COVID-19 pandemic in Ghana

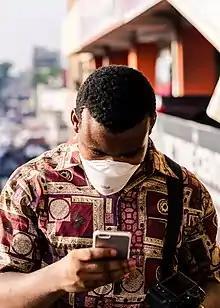
Wearing of face masks made mandatory

For details see Timeline of the COVID-19 pandemic in Ghana.